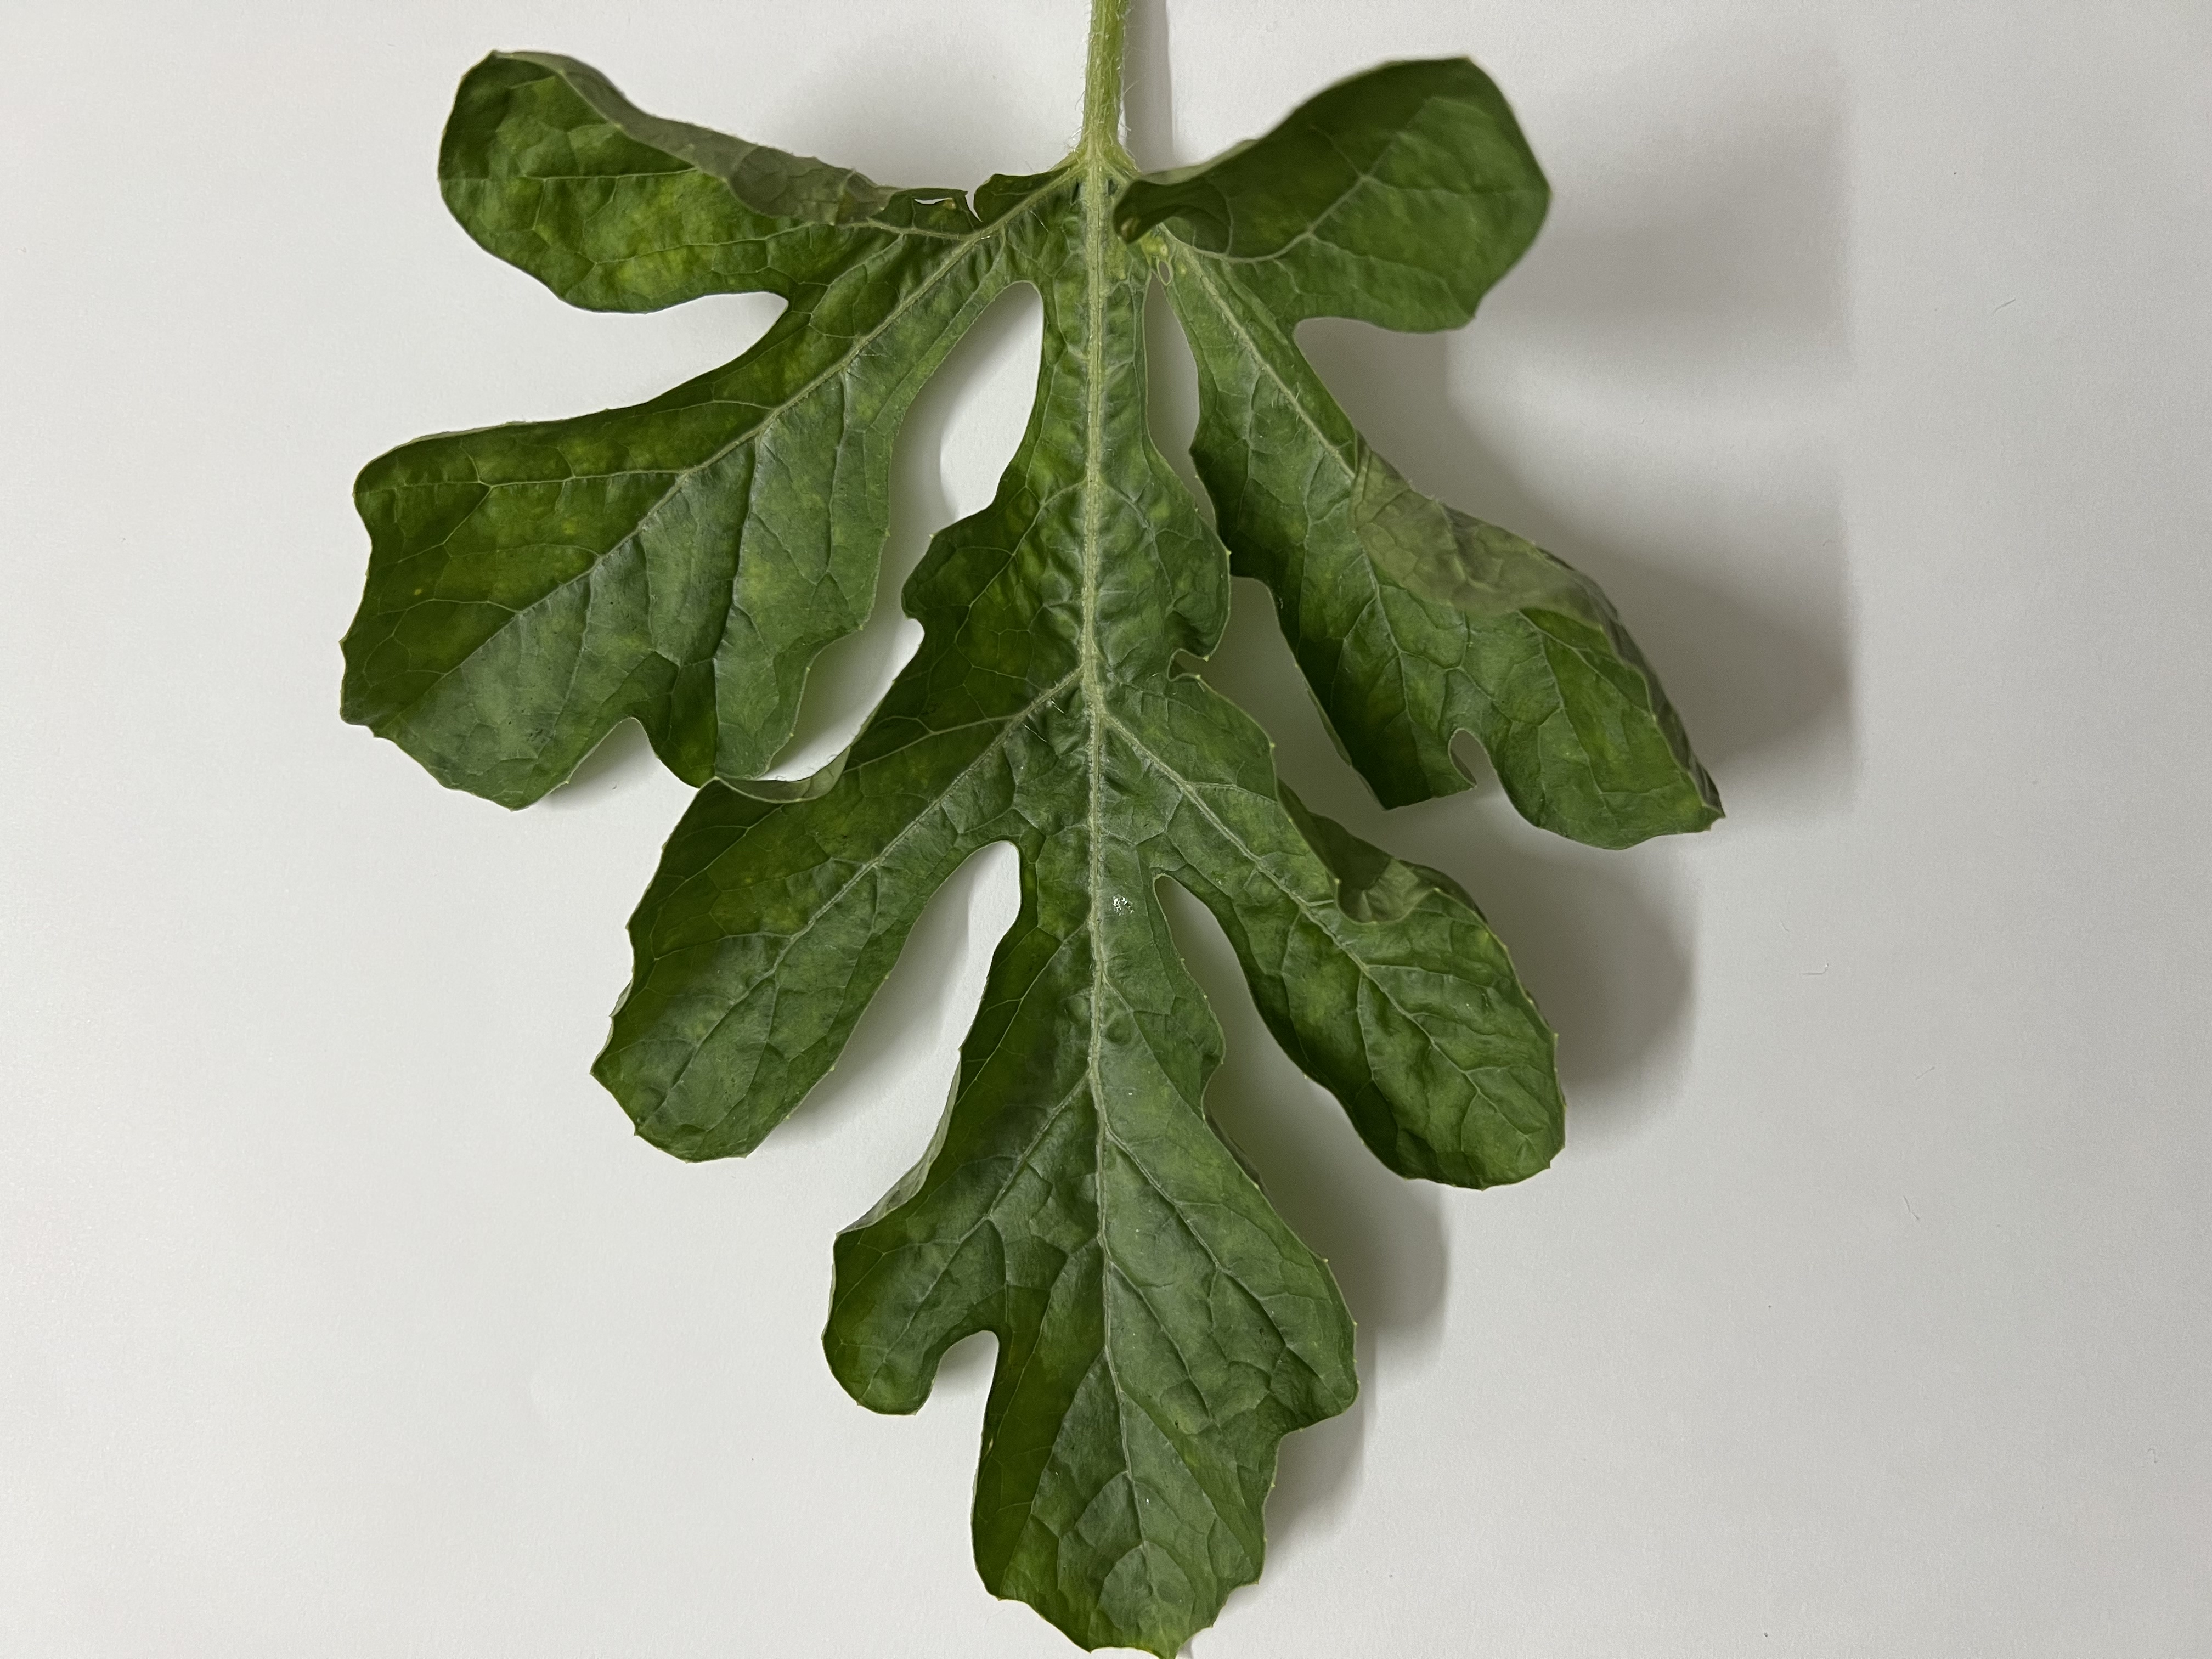
Label: Healthy